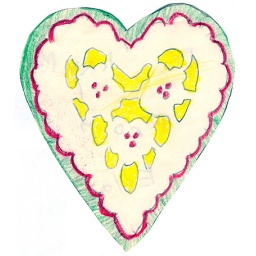
This handmade valentine was found in a library sale book from the Blanchard Library in Santa Paula.